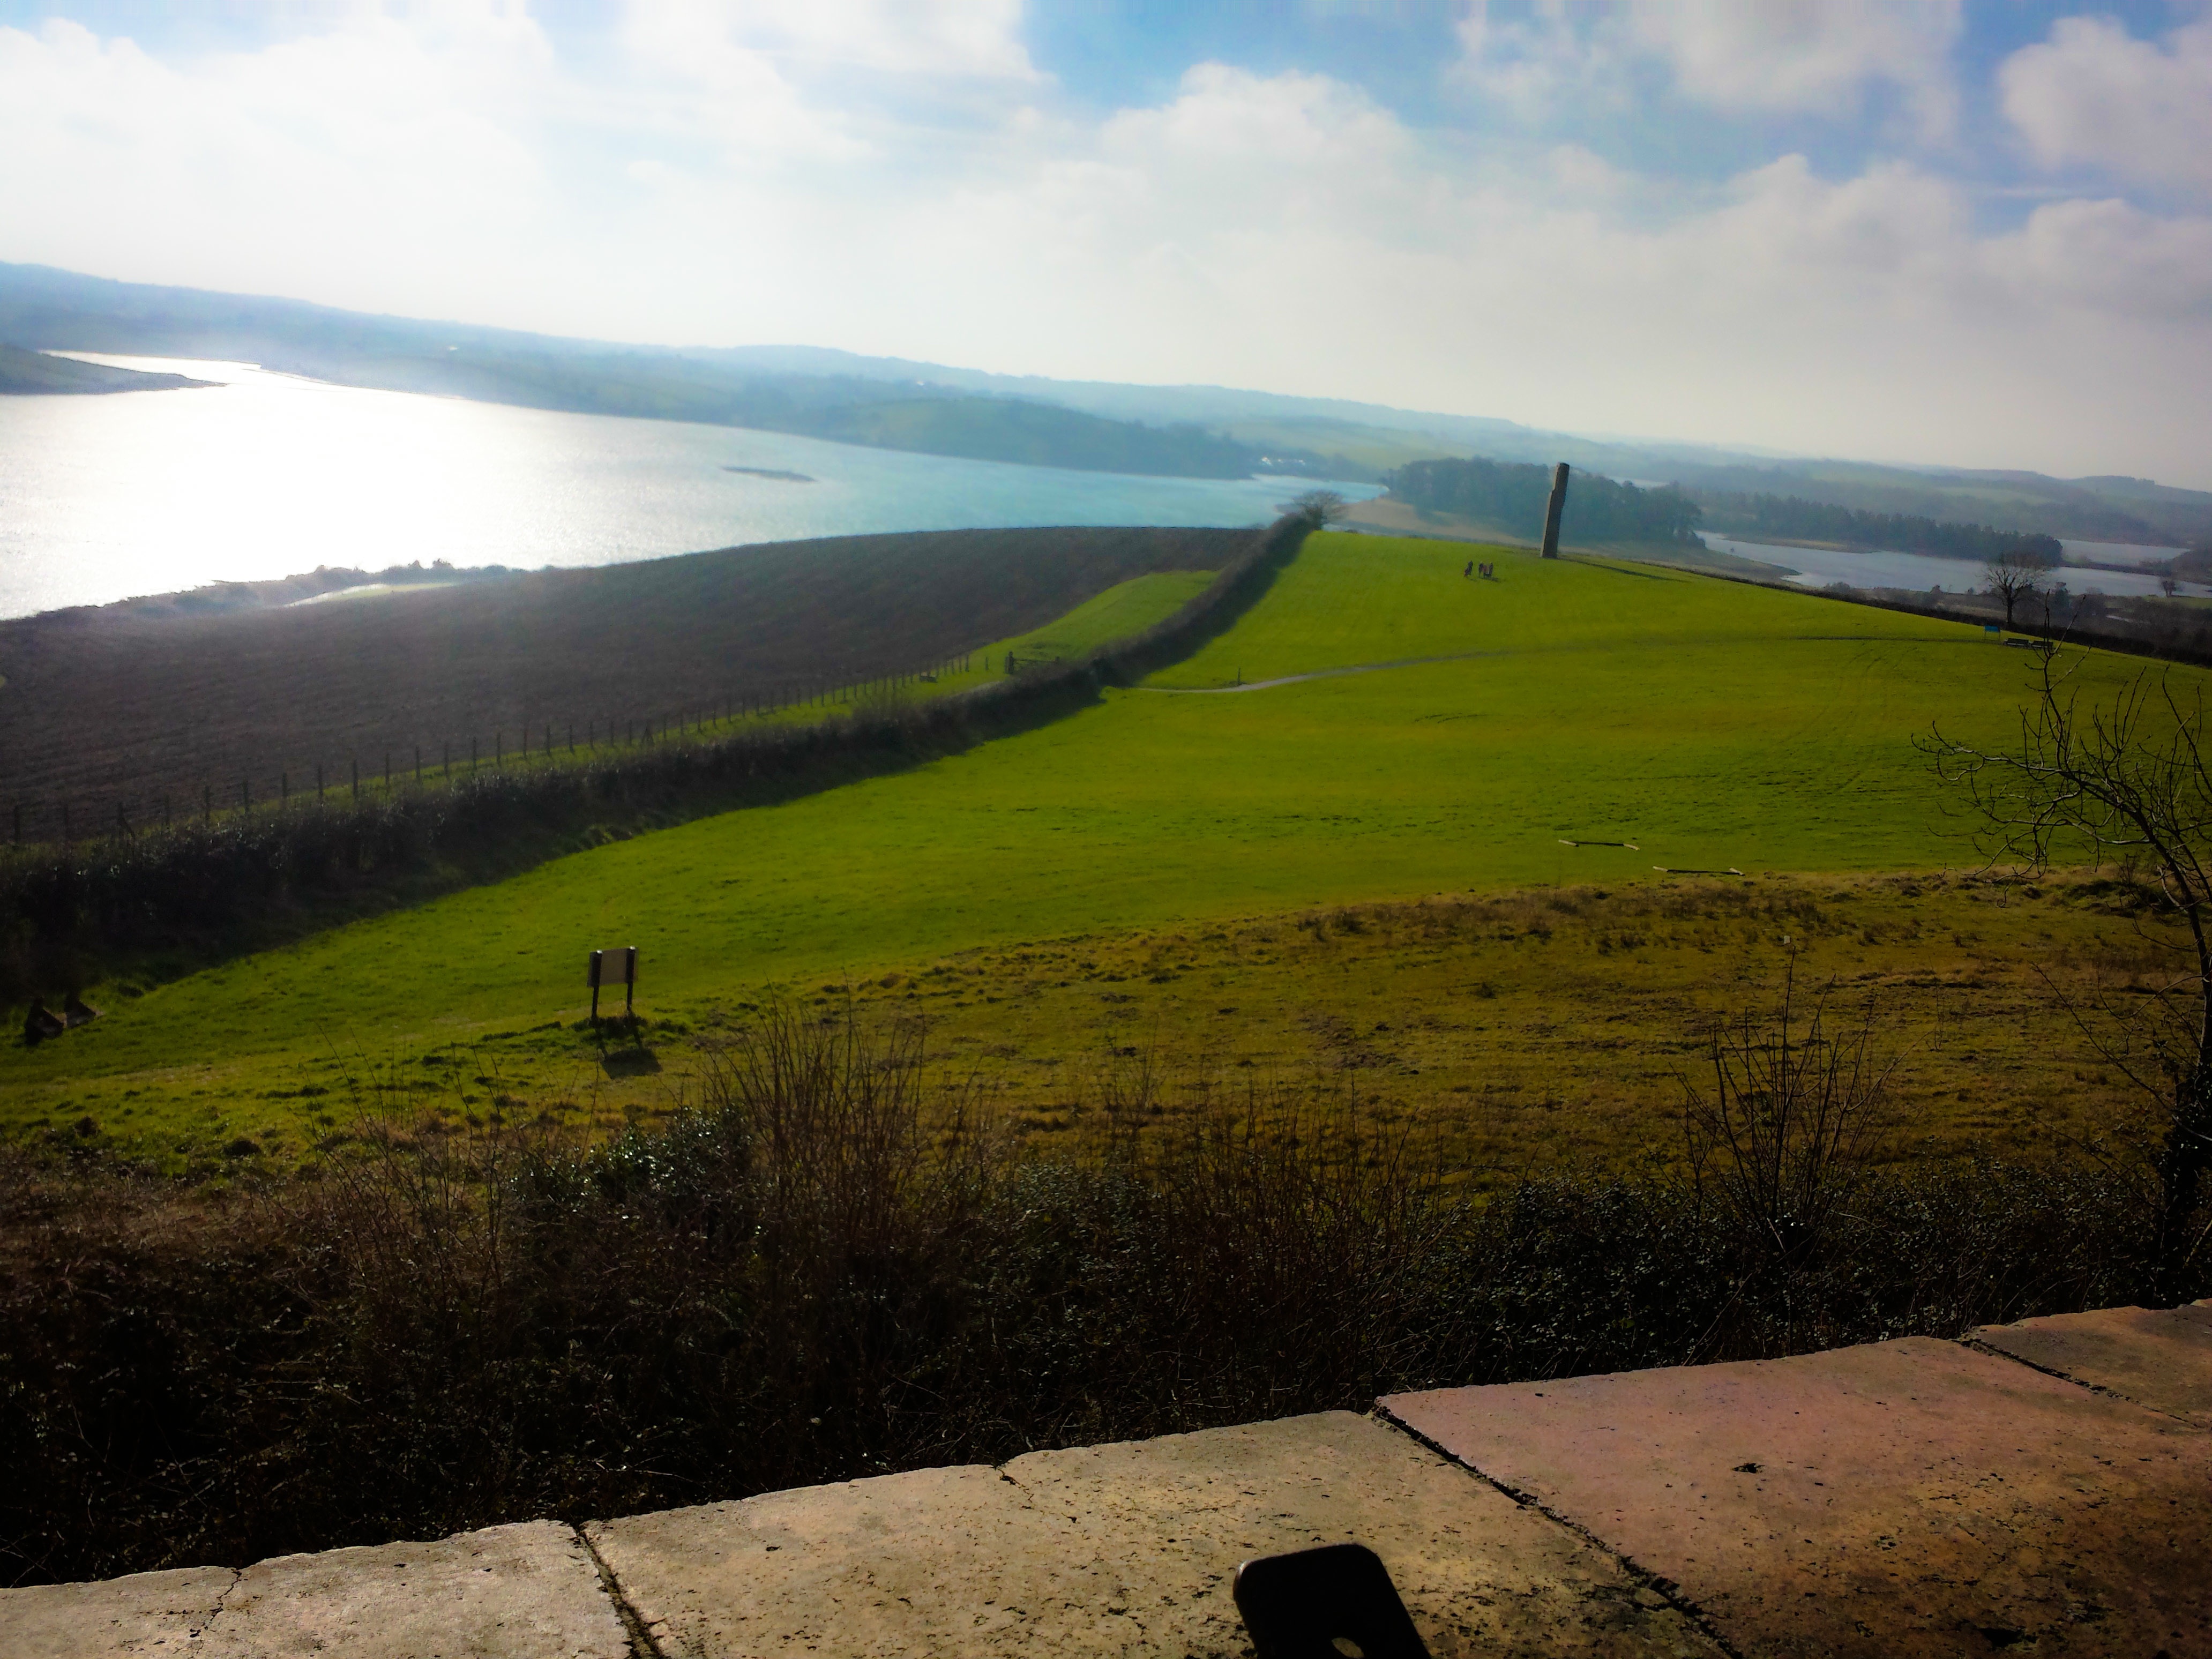
landscape, sea, nature, grass, horizon, mountain, cloud, field, prairie, sunlight, morning, hill, agriculture, highland, plain, grassland, plateau, rural area, atmospheric phenomenon, mountainous landforms